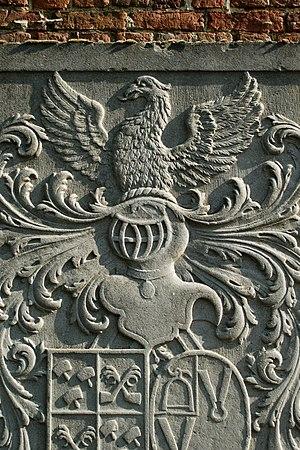
Belgique - Brabant wallon - Mont-Saint-Guibert - Église Saint-Pierre de Corbais - Dalle funéraire de Pierre de Pinchart
L'église Saint-Pierre est une église catholique de style classique du XVIIIᵉ siècle située à Corbais, village de la commune belge de Mont-Saint-Guibert, en Brabant wallon.